Greenland ice sheet

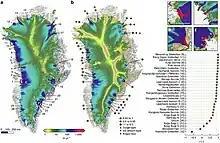
The pattern of ice flows at the Greenland ice sheet, with arrows pointing to outlet glaciers where ice calving occurs

The weight of the ice causes it to slowly "flow", unless it is stopped by a sufficiently large obstacle, such as a mountain. Greenland has many mountains near its coastline, which normally prevent the ice sheet from flowing further into the Arctic Ocean. The 11 previous episodes of glaciation are notable because the ice sheet grew large enough to flow over those mountains. Nowadays, the northwest and southeast margins of the ice sheet are the main areas where there are sufficient gaps in the mountains to enable the ice sheet to flow out to the ocean through outlet glaciers. These glaciers regularly shed ice in what is known as ice calving. Sediment released from calved and melting ice sinks accumulates on the seafloor, and sediment cores from places such as the Fram Strait provide long records of glaciation at Greenland.